Mario Cimadevilla

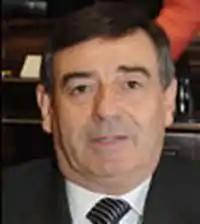
Mario Cimadevilla

Mario Cimadevilla (born March 9, 1954, in Trelew) is an Argentine politician who served as a national senator for Chubut Province from 2009 to 2015. He is a member of the Radical Civic Union.